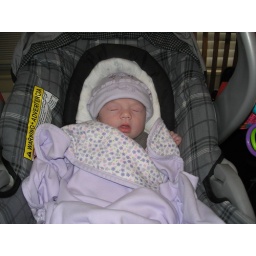
Bundled in her car seat